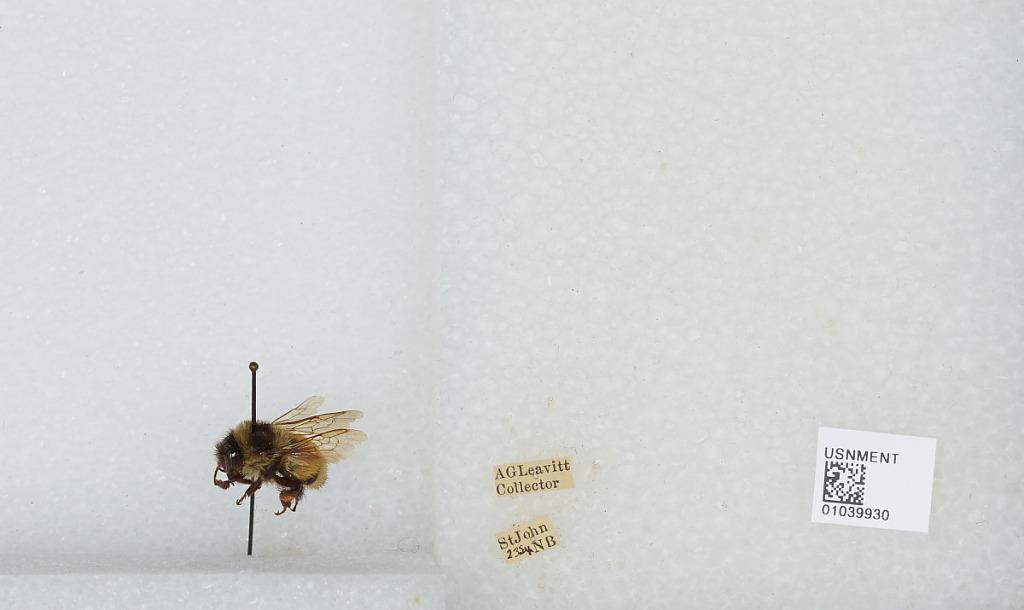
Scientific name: Bombus (Pyrobombus) ternarius Say
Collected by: A. Leavitt
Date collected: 1923-9-
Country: Canada
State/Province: New Brunswick
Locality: Saint John
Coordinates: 45.2806, -66.0761